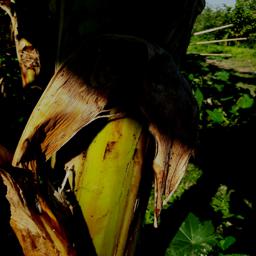
Label: PSEUDOSTEM WEEVIL